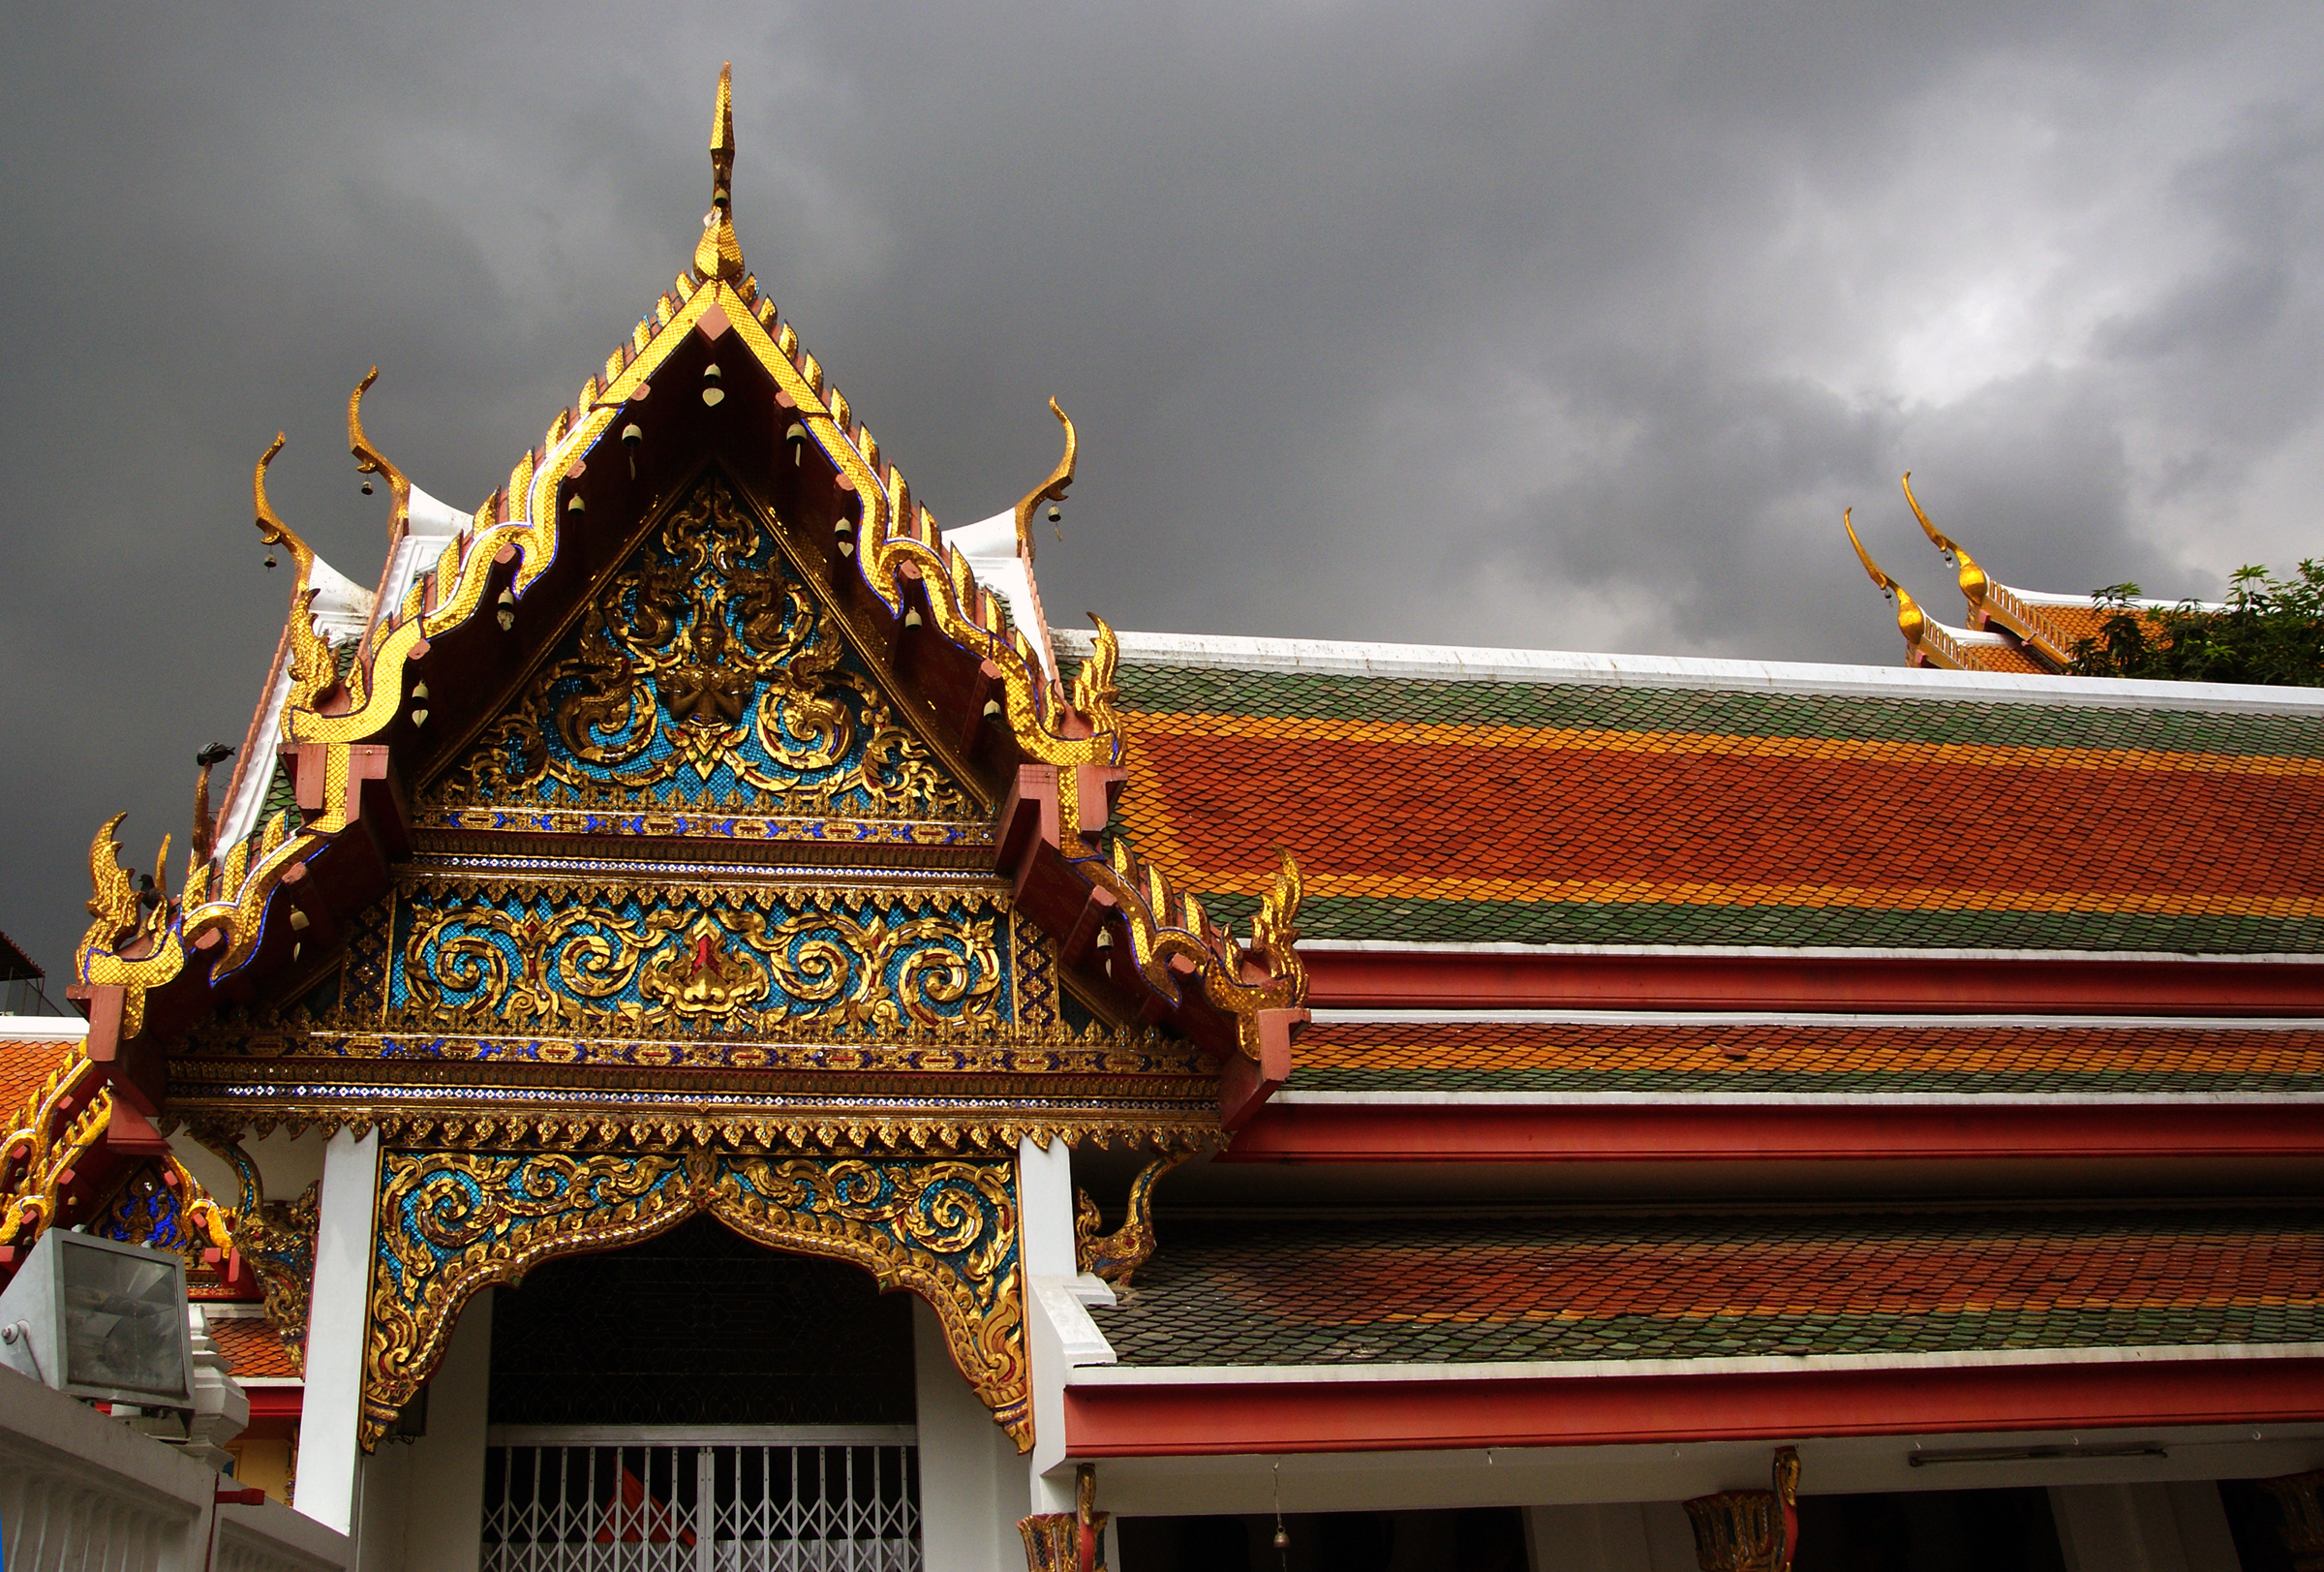
building, tower, asia, place of worship, temple, shrine, buddha, bangkok, streetscenes, placeofworship, temples, wats, totallythailand, bangkoksightseeing, thailang, thingstodoinbangkok, sightseeinginbangkok, trafflc, goldenroof, wat, hindu temple